Passenger pigeon

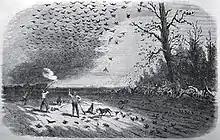
Pigeons being shot to save crops in Iowa, 1867

The notion that the species could be driven to extinction was alien to the early colonists, because the number of birds did not appear to diminish, and also because the concept of extinction was yet to be defined. The bird seems to have been slowly pushed westward after the arrival of Europeans, becoming scarce or absent in the east, though there were still millions of birds in the 1850s. The population must have been decreasing in numbers for many years, though this went unnoticed due to the apparent vast number of birds, which clouded their decline. In 1856 Bénédict Henry Révoil may have been one of the first writers to voice concern about the fate of the passenger pigeon, after witnessing a hunt in 1847: